Safiye Sultan (mother of Mehmed III)

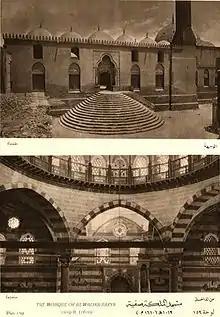
Masjid al-Malika Safiyya, Egypt. "(Interior view)"

Safiye had the carriage covered and used it on excursions to the city, which was considered scandalous. This exchange of letters and gifts between Safiye and Elizabeth presented an interesting gender dynamic to their political relationship. In juxtaposition to the traditional means of exchanging women in order to secure diplomatic, economic, or military alliances, Elizabeth and Safiye's exchange put them in the position of power rather than the objects of exchange.